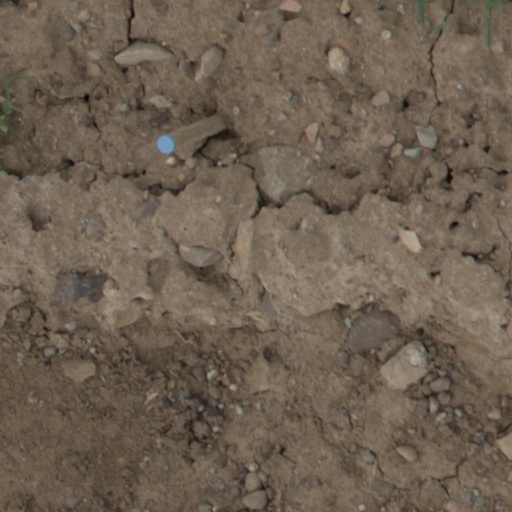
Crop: wheat